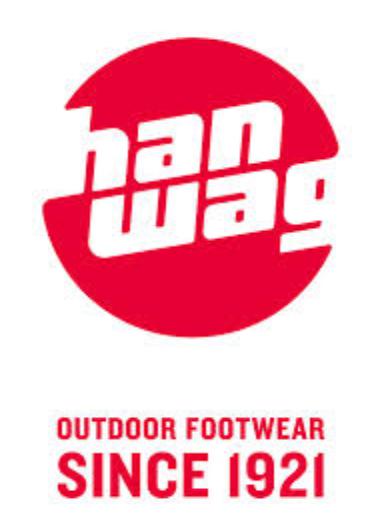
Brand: Hanwag
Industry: Sports